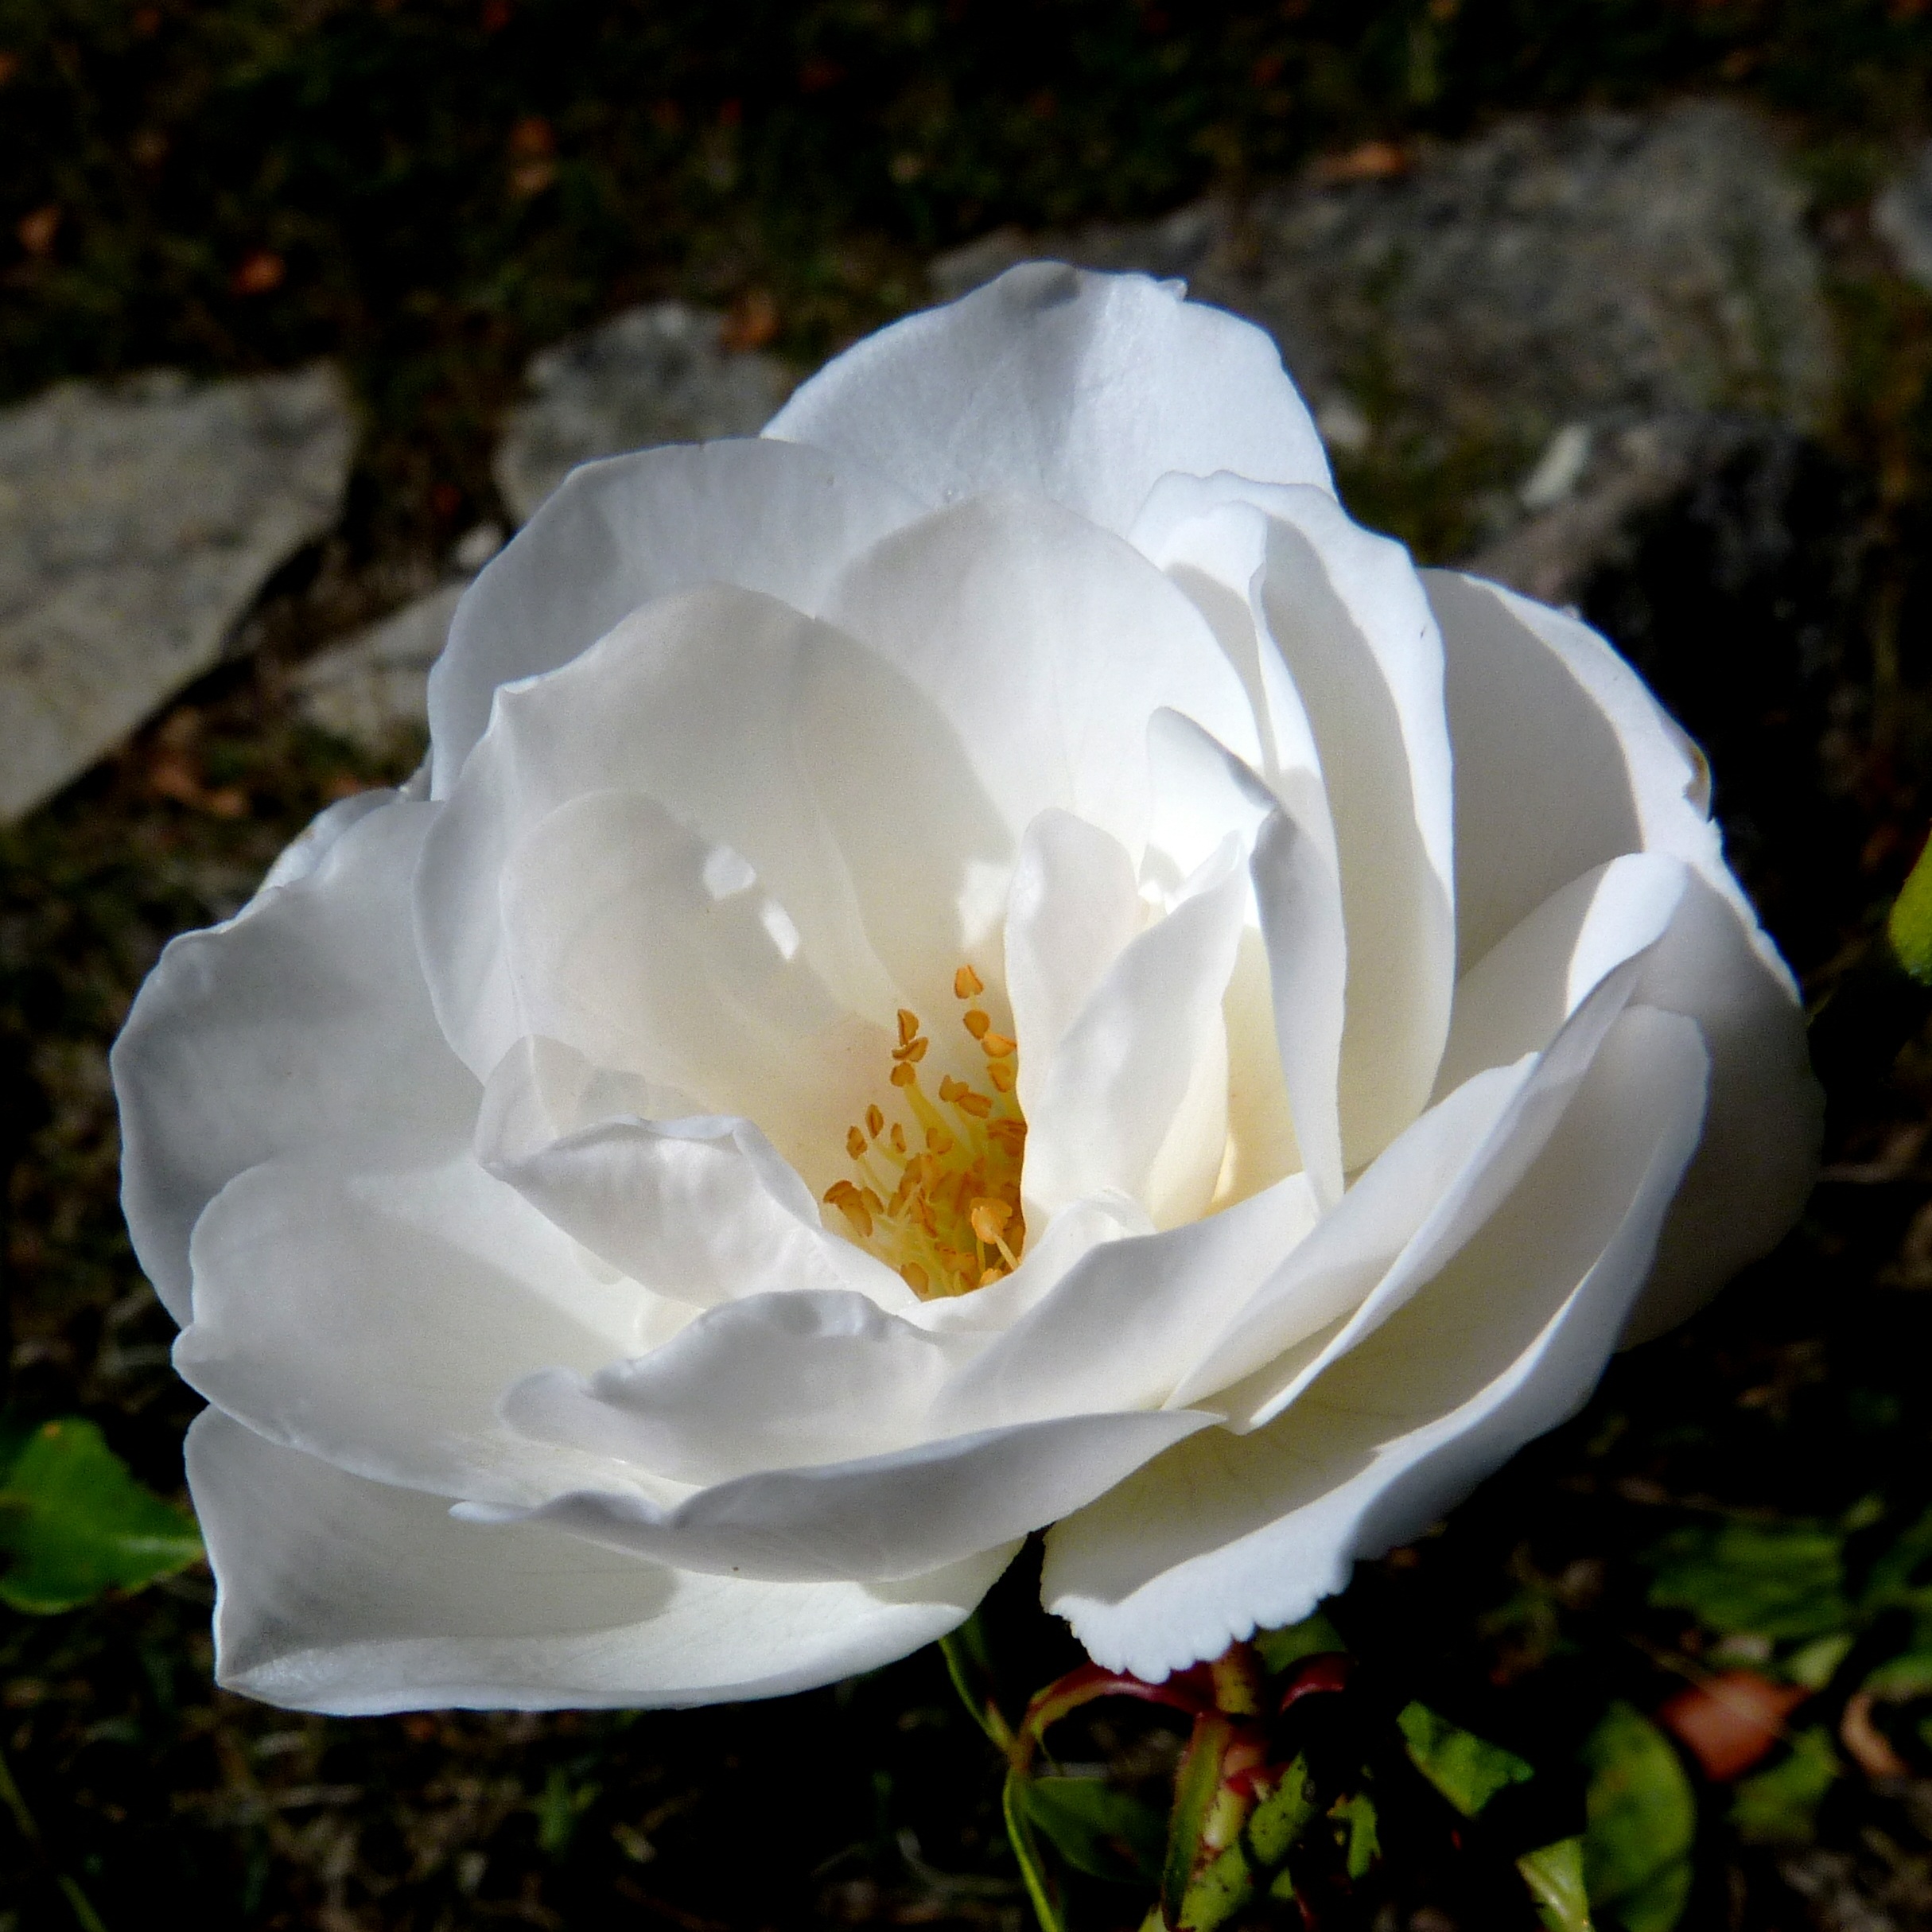
nature, blossom, plant, white, flower, petal, rose, macro, contrast, botany, garden, flora, flowers, purity, macro photography, blossomed, white rose, flowering plant, garden roses, rose family, land plant